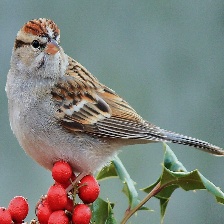
Species: CHIPPING SPARROW
Scientific name: SPIZELLA PASSERINA